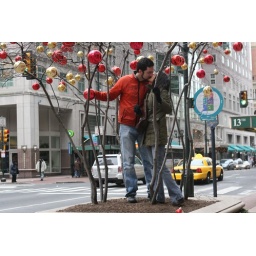
meet me under the red and yellow tree on Market